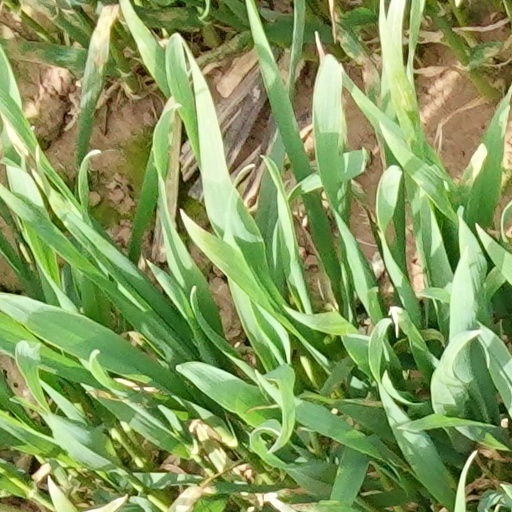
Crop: wheat